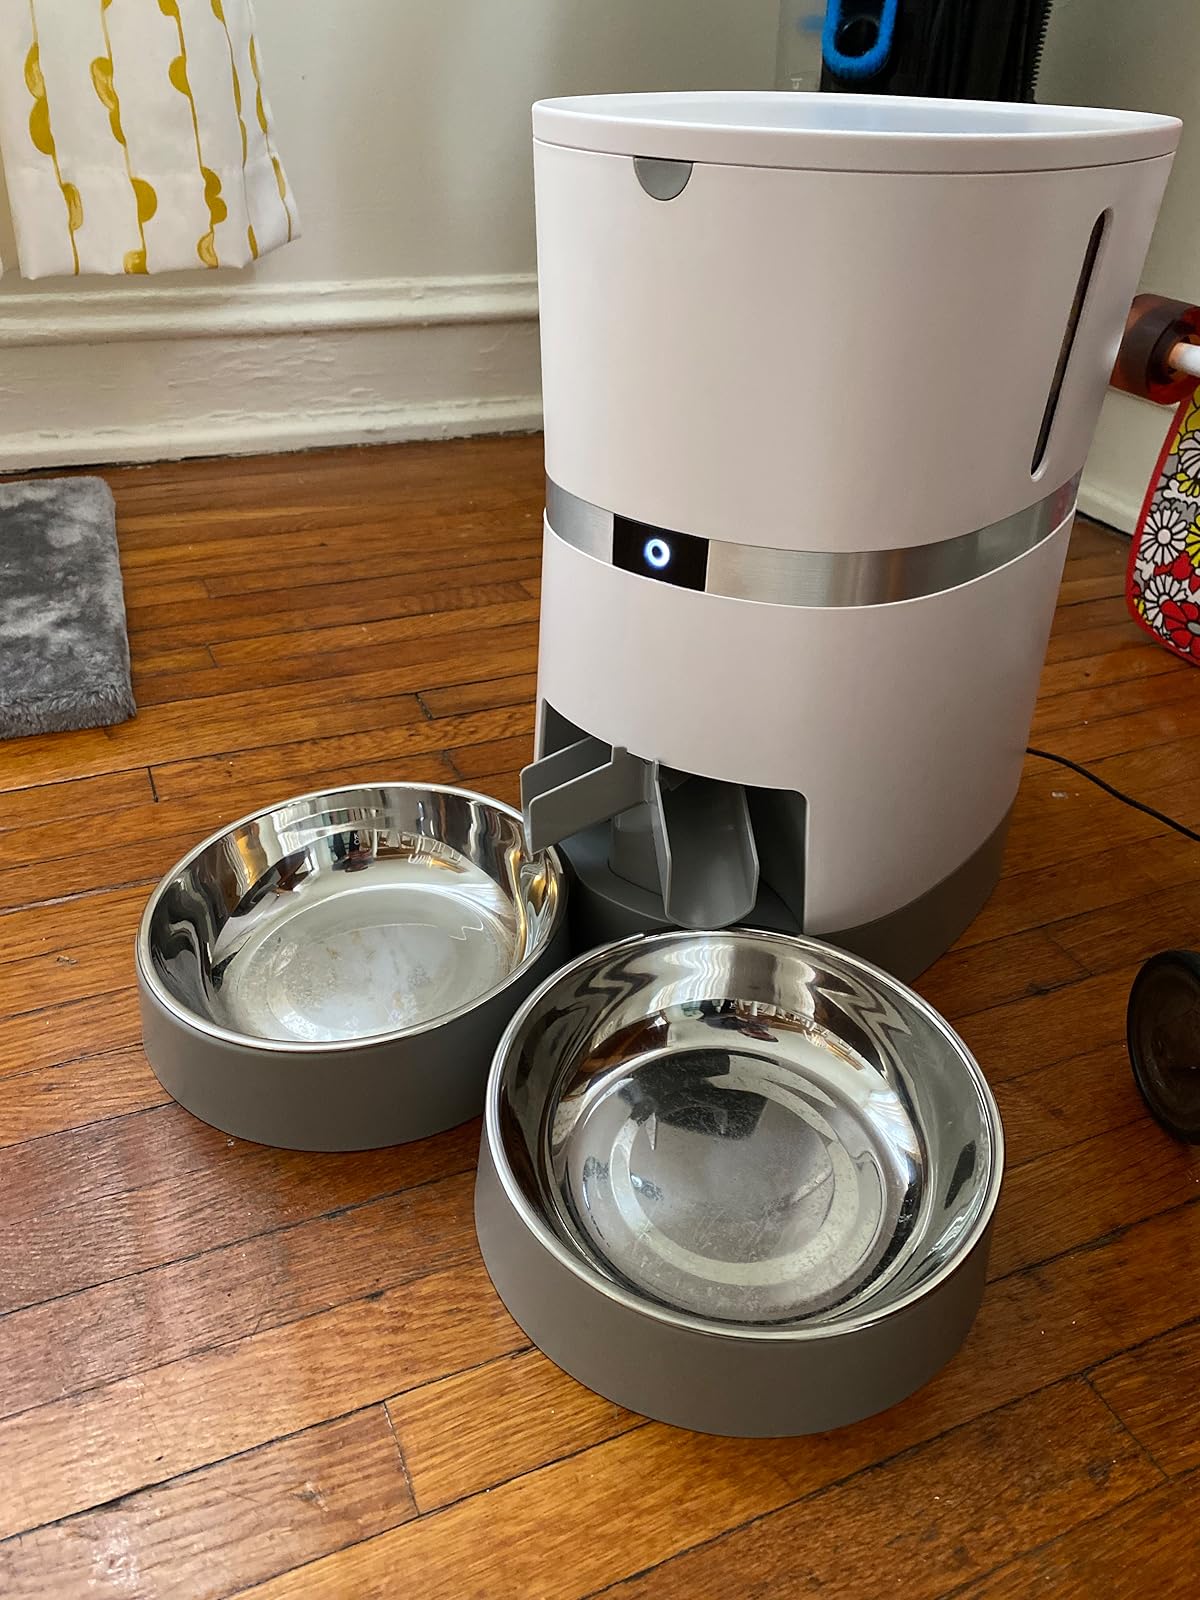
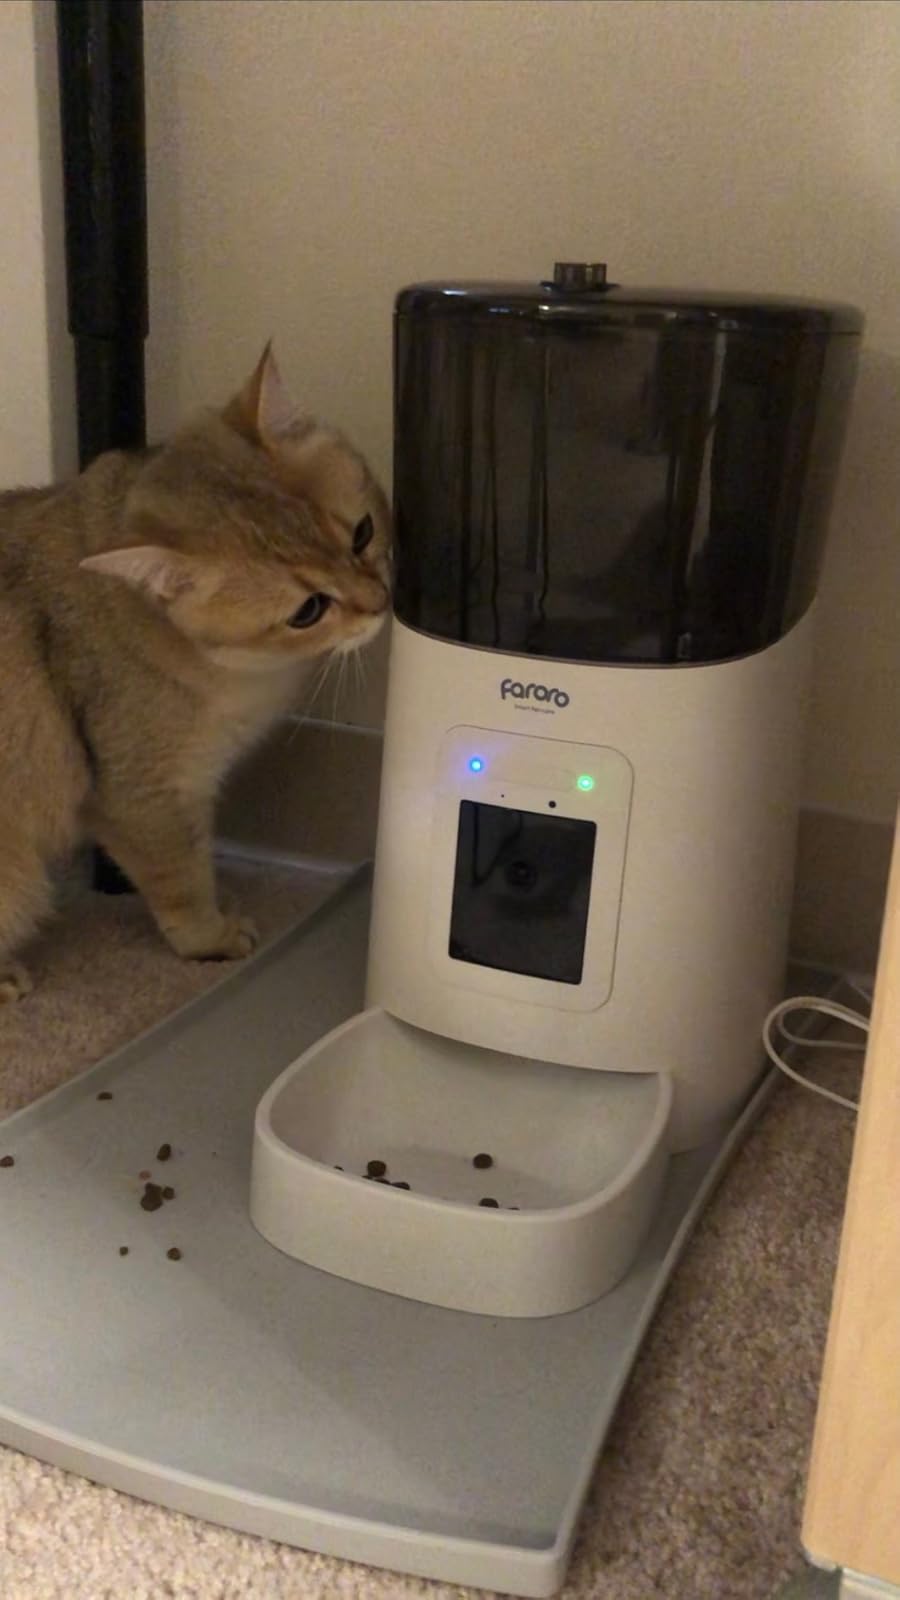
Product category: items_feeder
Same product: no